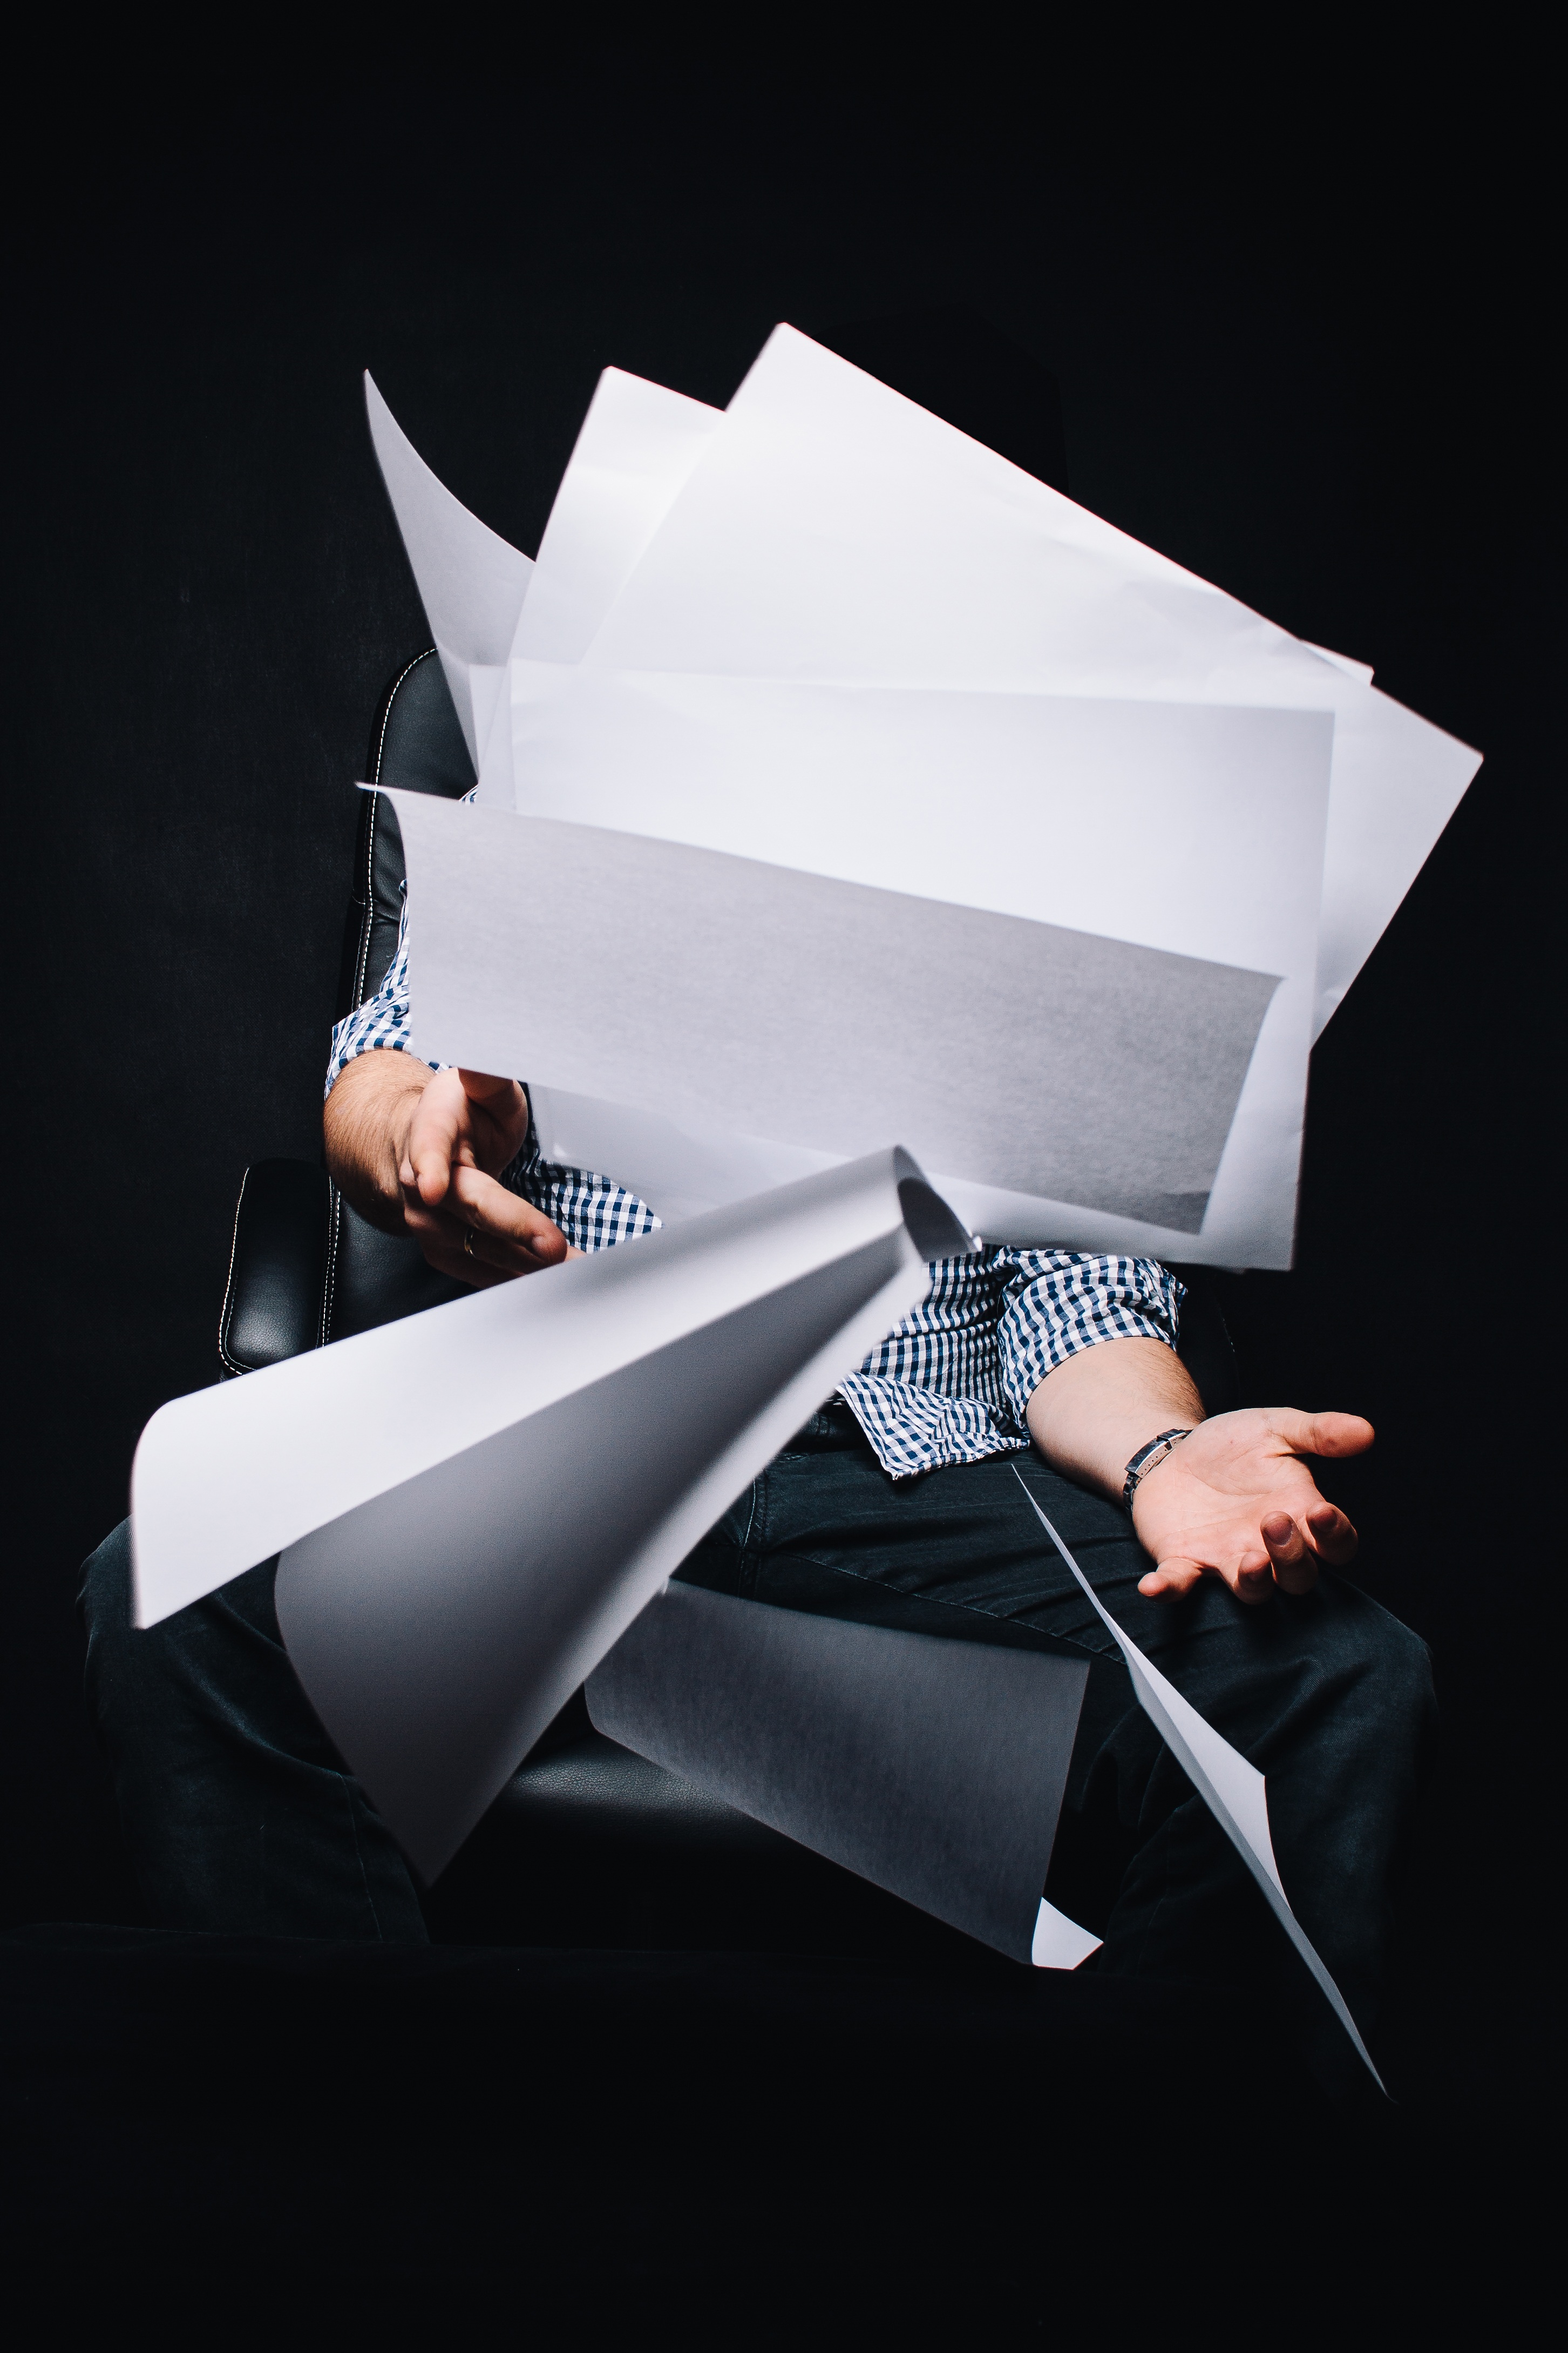
working, people, business, paper, art, papers, illustration, origami, origami paper